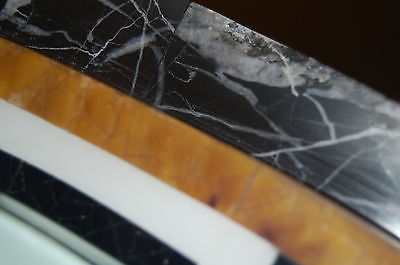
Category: table